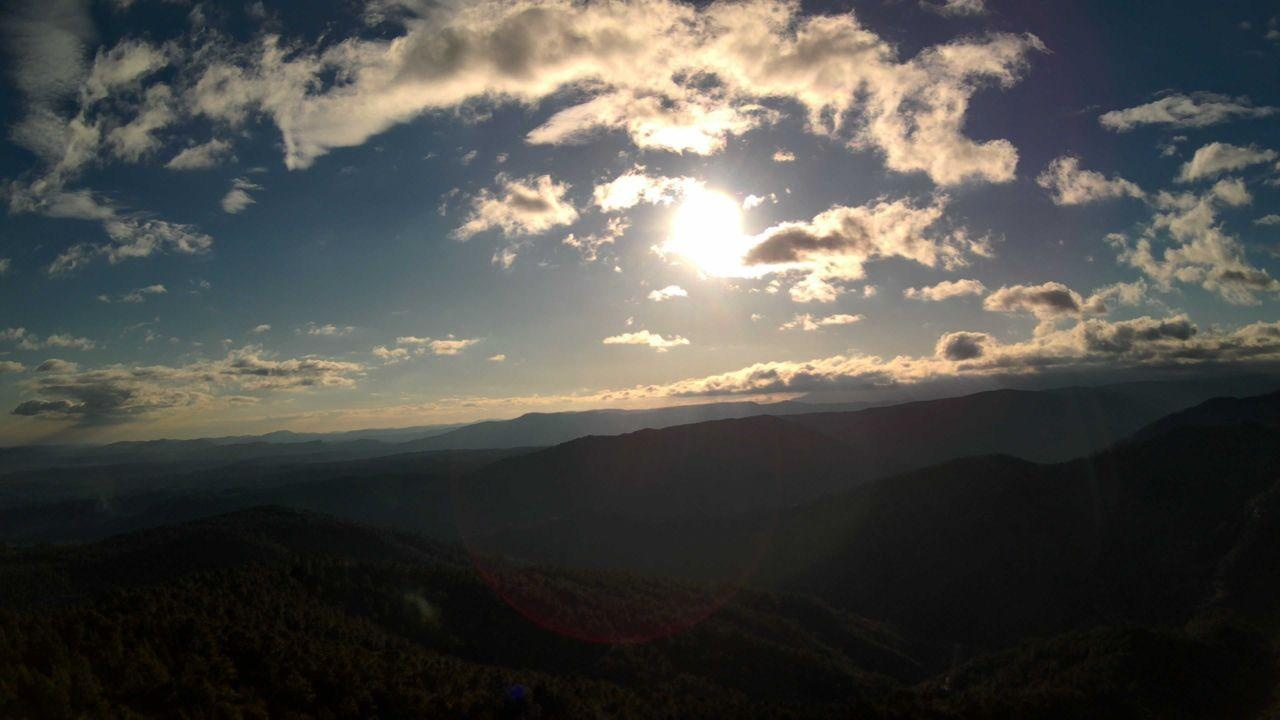
Fire: no
Smoke: yes